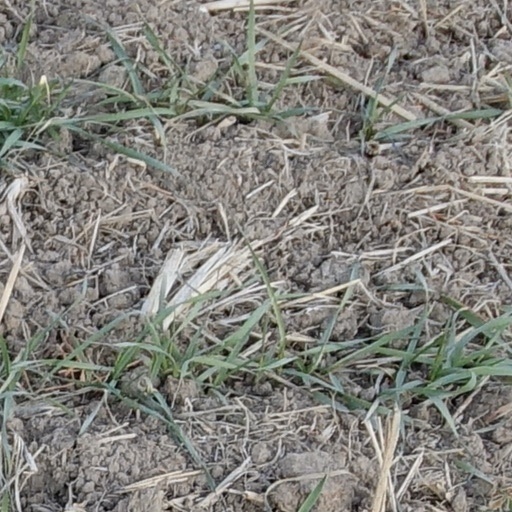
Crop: wheat